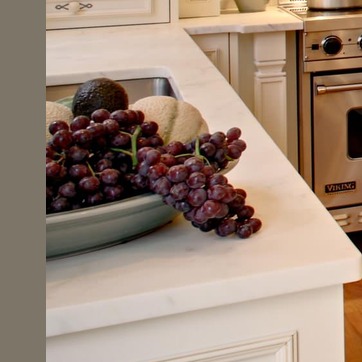
Material: food